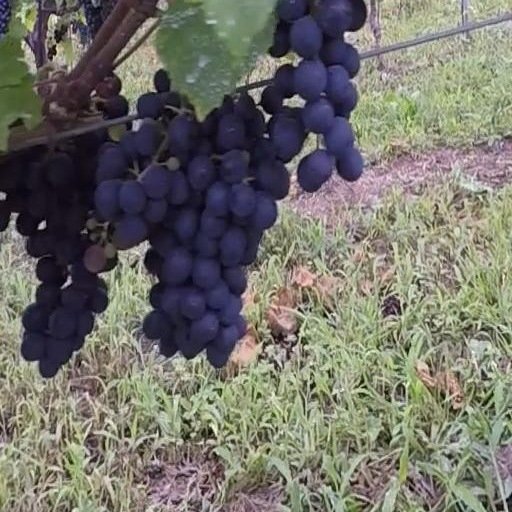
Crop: grape